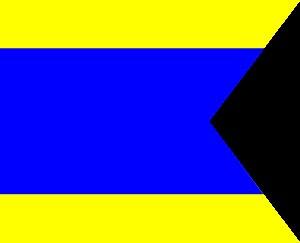
L'Administration civile américaine des îles Ryūkyū est le gouvernement qui dirige les îles Ryūkyū au Japon de 1950 à 1972.